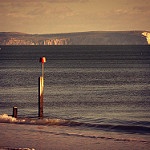
Label: sea